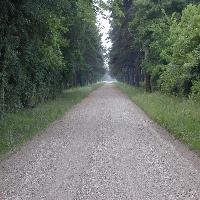
Weather: cloudy or overcast